Question: Please indicate a possible affordance area of cup that can be used for drinking
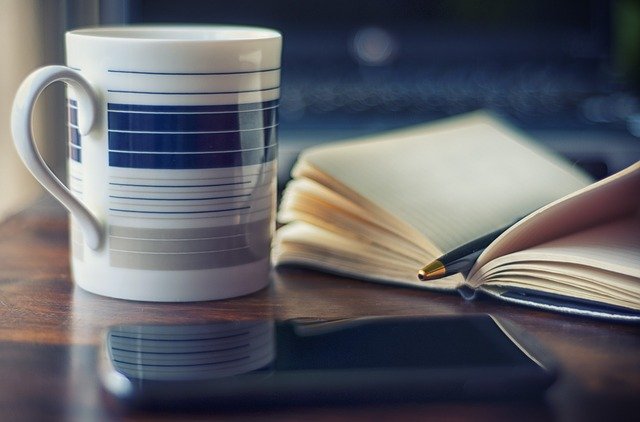
Answer: [61.5, 24, 283.5, 100]